Eleazar beRabbi Qallir

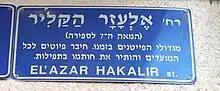
Street named after Qallir in Tel Aviv.

Eleazar beRabbi Qallir, also known as Eleazar ha-Kalir, was a Byzantine Jewish poet whose Hebrew-language liturgical verses or piyyuṭim are sung during significant religious services, especially in the Nusach Ashkenaz rite, as well as in the Italian Nusach and well as the Romaniote rite. In particular, he wrote hymns for the Three Pilgrimage Festivals, for special Shabbats, for weekdays of festive character, and the fast days.